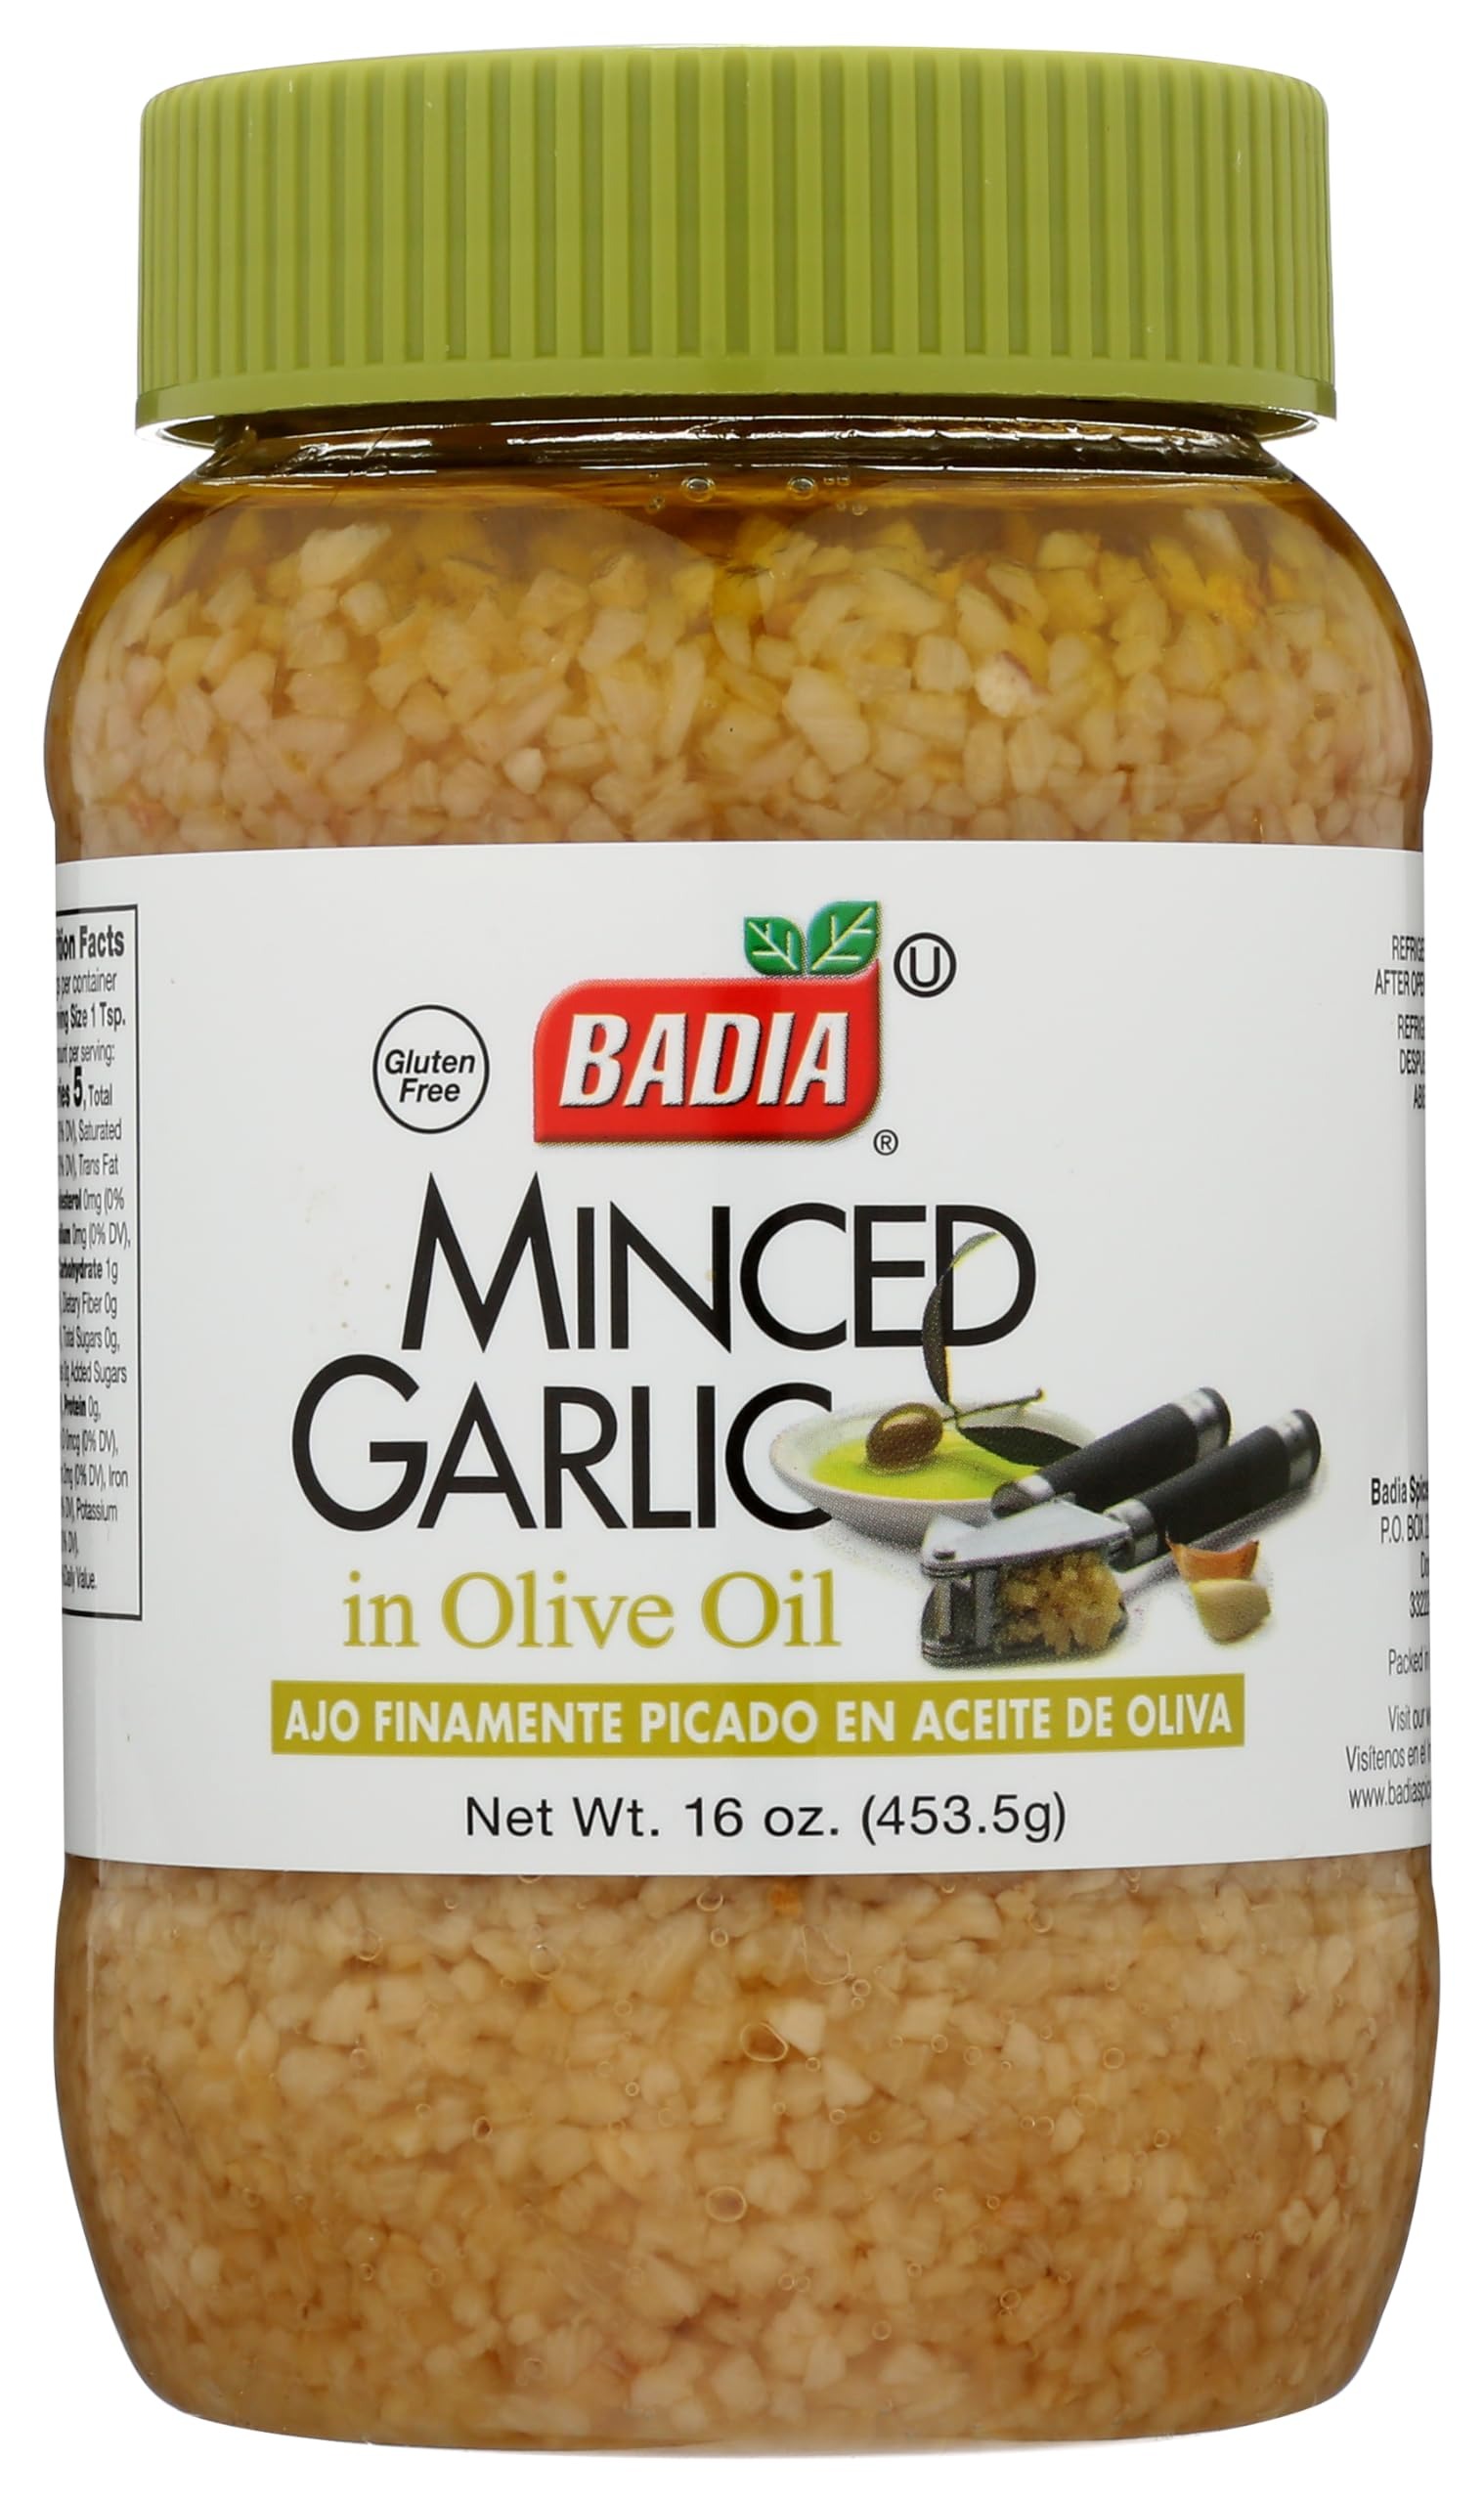
Item Name: Minced Garlic in Olive Oil - 16 oz - Badia Spices
Bullet Point 1: Garlic Minced
Bullet Point 2: Minced
Value: 16.0
Unit: Fl Oz

Price: 2.79